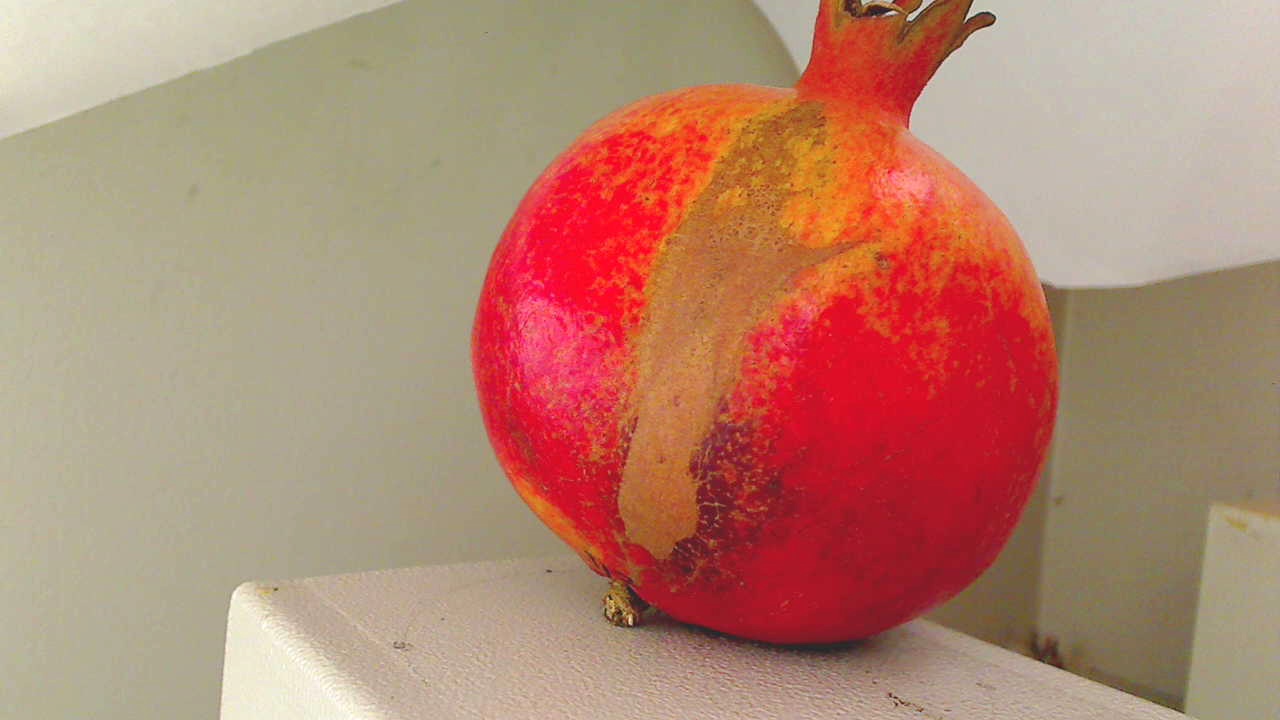
Grade: grade-1
Quality: quality-2